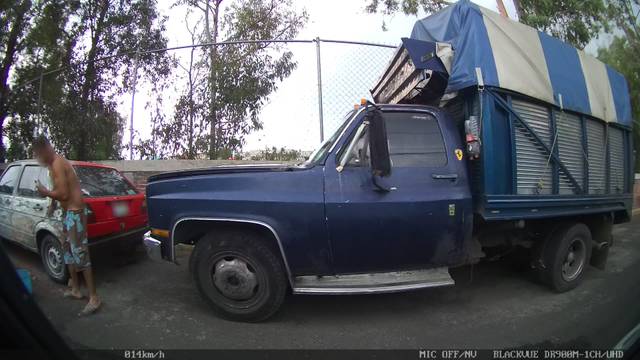
Region: Mexico
Coordinates: 19.354, -99.02